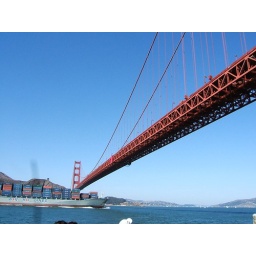
Container ship going under Golden Gate bridge